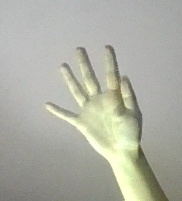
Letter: sheen